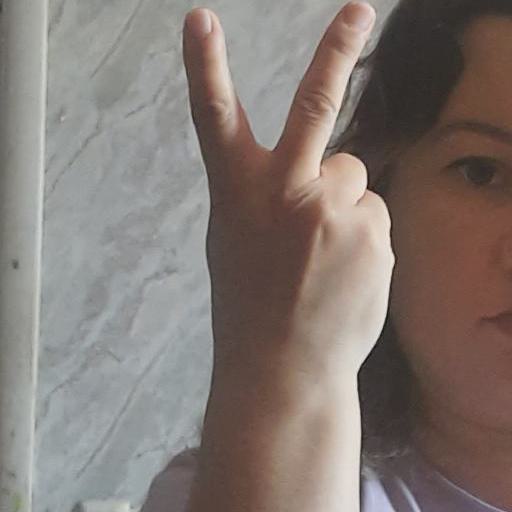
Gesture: peace_inverted